Peugeot e-Legend

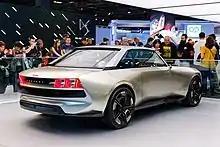
Rear view

On the occasion of the Paris Motor Show, a petition was launched online to ask the manufacturer for the mass production of the Peugeot e-Legend. Then in March 2019, the manufacturer deposited the name "504 Legend". But on 25 April 2019, Carlos Tavares, CEO of Peugeot, announced at the manufacturer's general assembly that the e-Legend will not pass through the series stage. Putting it into production would cost €250 million euros and, for the project to be financially viable, 20,000 copies would have to be made at a rate of €80,000.